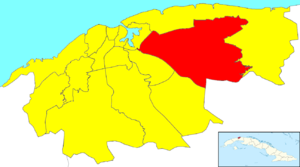
Guanabacoa est l'une des quinze municipalités de la ville de La Havane à Cuba.